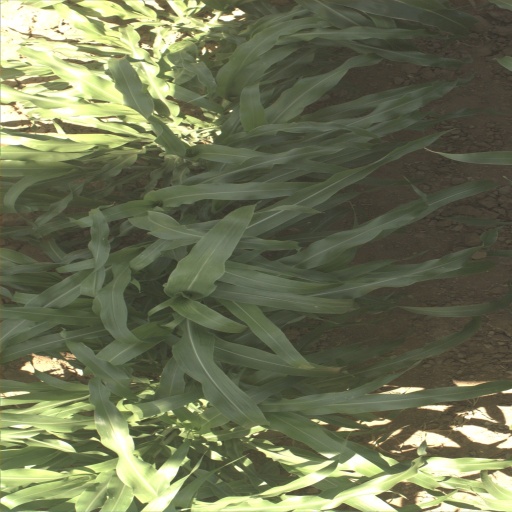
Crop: sorghum